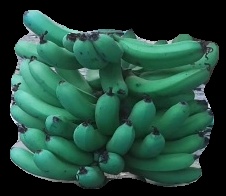
Variety: pachbale
Grade: grade3